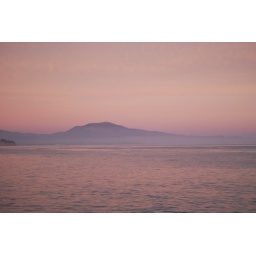
On the beach near Santa Barbara, the sun setting in a hazy yellow and purple sky. Santa Barbara, California. November 2008